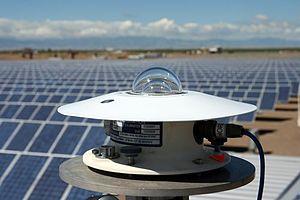
L’actinomètre est un instrument qui mesure l’intensité énergétique des radiations émises par le Soleil ou plus généralement par une autre source lumineuse. L'appareil, inventé en 1825 par John Herschel, est utilisé dans différentes disciplines dont l'astronomie, la photographie et la météorologie.
Un pyranomètre est un capteur de flux thermique utilisé pour la mesure de la quantité d'énergie solaire en lumière naturelle et est notamment utilisé en météorologie. Il permet la mesure de la puissance du rayonnement solaire total en watts par mètre carré. Il est sensible dans un domaine spectral de 300 à 2500 nanomètres selon le filtre utilisé.